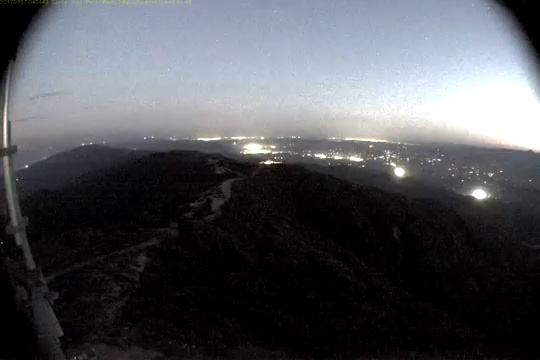
Fire: no
Smoke: no